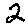
Label: 2